USS Toledo (CA-133)

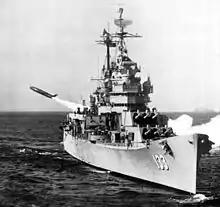
"Toledo" launching a SSM-N-8 Regulus cruise missile.

She made an overnight port call at Sasebo on the 29th and 30th, visited the Bonin Islands from 2 through 4 October, and stopped at Yokosuka on the 5th and 6th, before taking up station on the bombline once more on the 8th. On 11 October, she joined the carriers of TF 77 and, for the next three months, alternated frequently between that duty and shore bombardment assignments. On 12 October, an enemy 75 millimeter gun managed to straddle her with eight rounds before 48 rounds from her 5-inch battery silenced it. Just before 0200 on the 14th, a gun opened fire from the same spot, scoring three near misses but no hits. Other than those instances and some long-range snooping by MiG 15's, little action came "Toledo's" way during her third and final Korean War deployment.